Strahil Popov

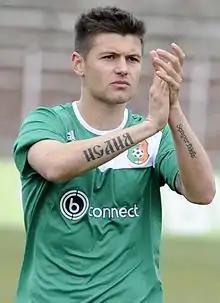

Strahil Popov (born 31 August 1990) is a Bulgarian professional footballer. He mainly plays as a right back.